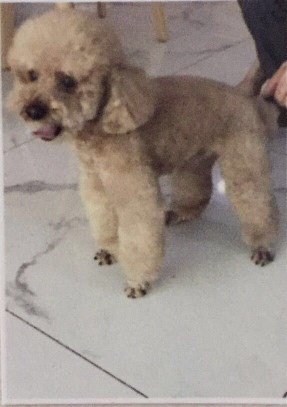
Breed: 2925-n000114-toy_poodle